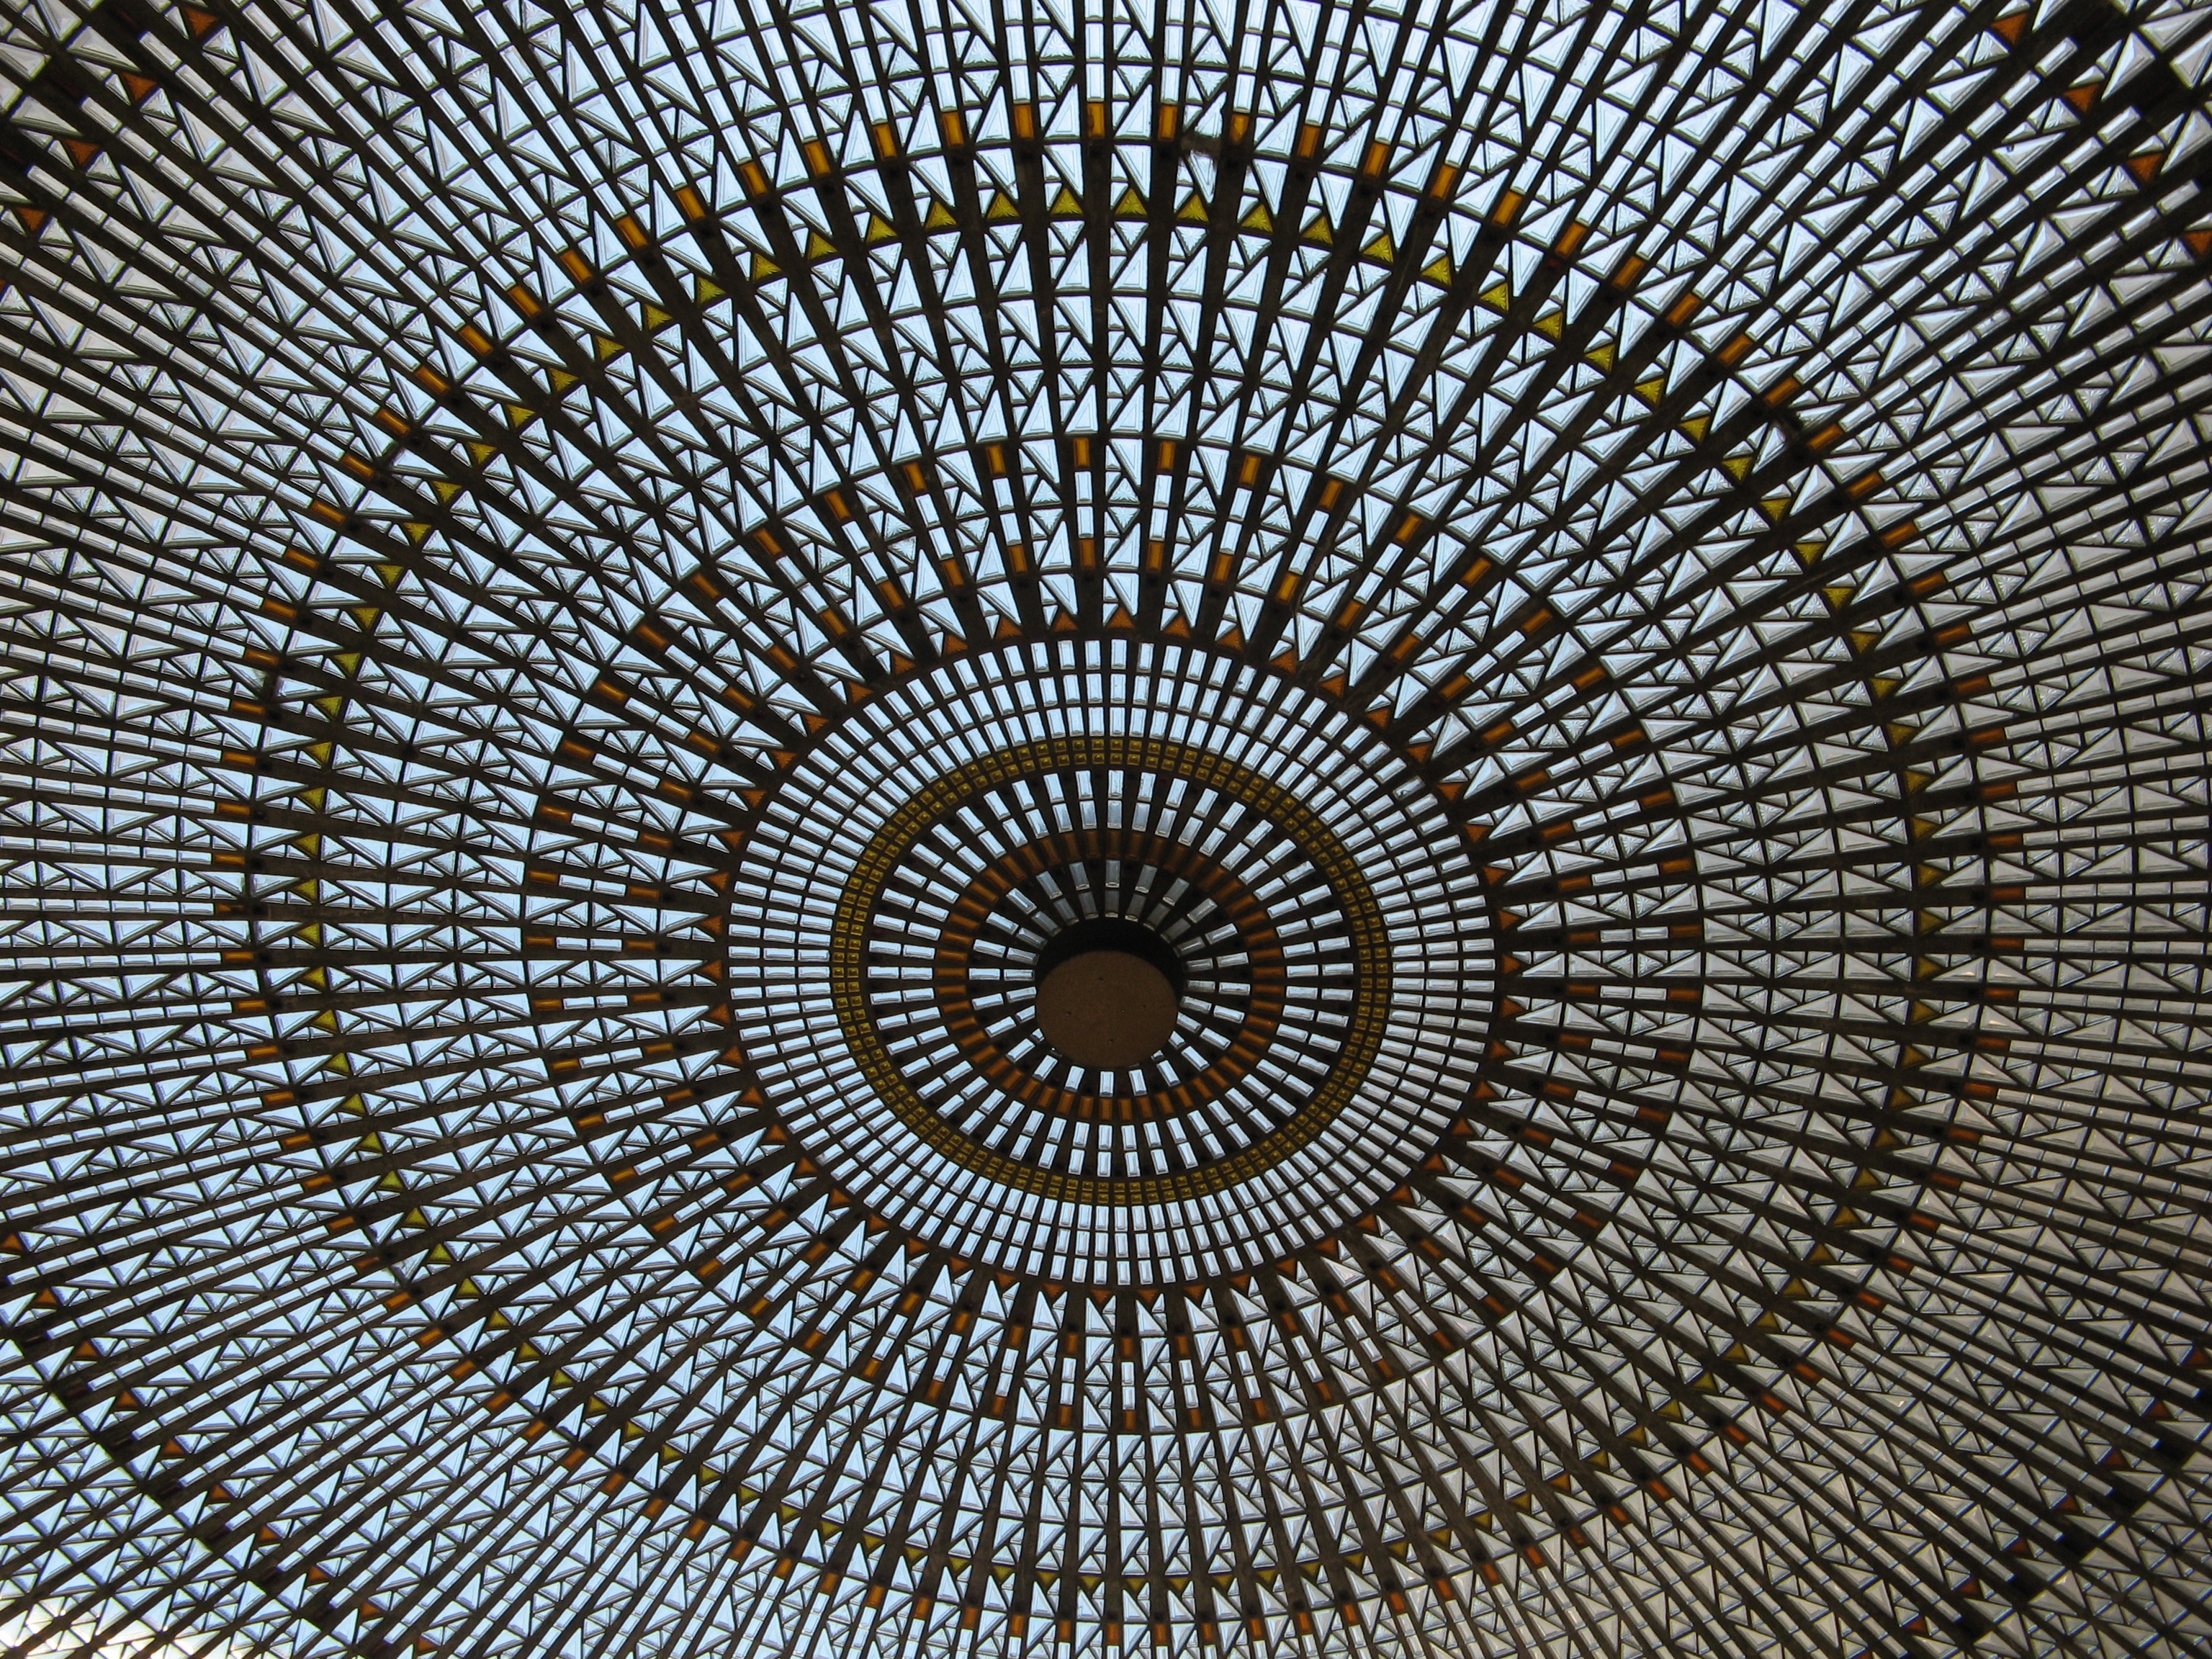
spiral, france, ceiling, pattern, line, circle, art, design, symmetry, dome, shape, flooring, nantes, decorative art